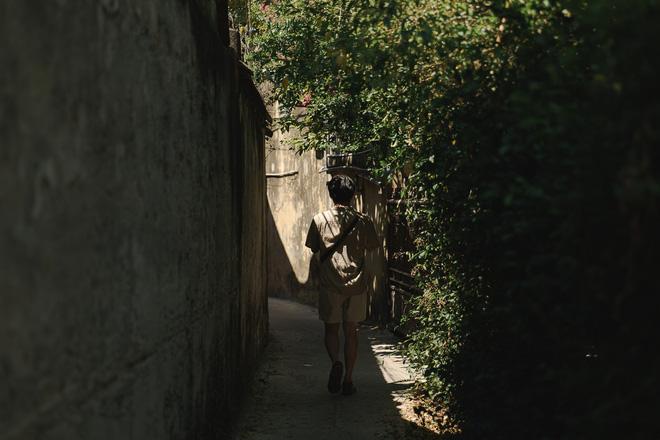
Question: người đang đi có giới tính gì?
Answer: giới tính nam